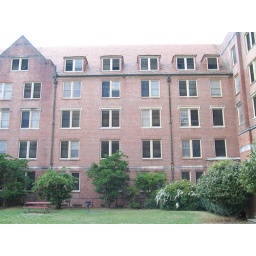
My bedroom window my first year in Landis was on the third floor, first window to the left of the the righthand gutter.